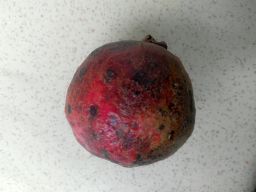
Fruit: Pomegranate
Quality: Bad